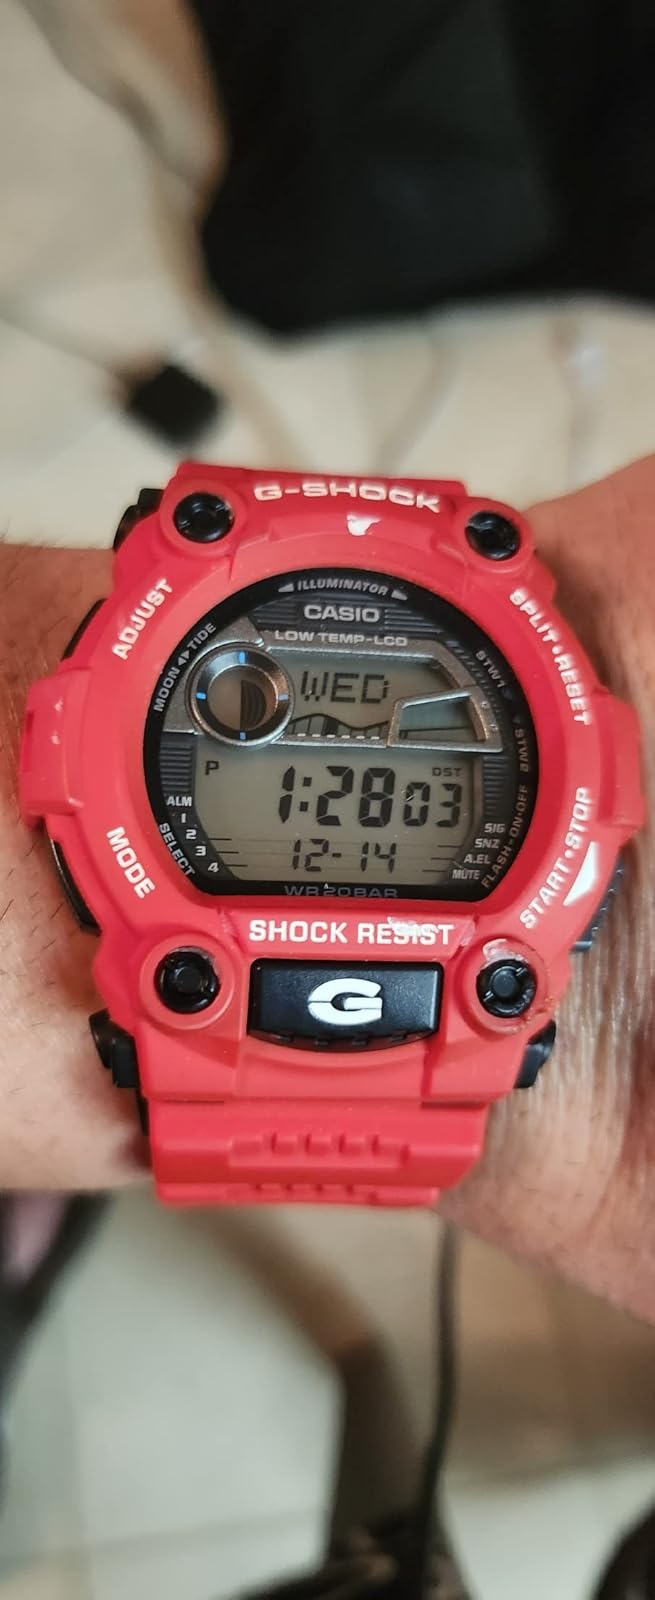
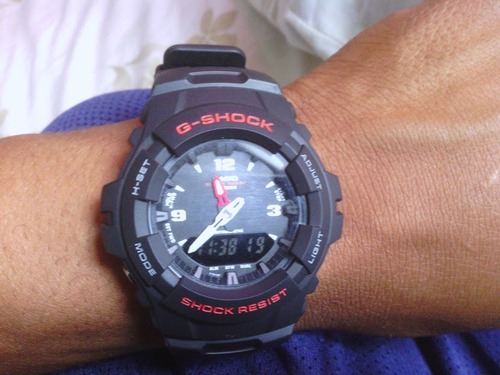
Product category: accessories_watch
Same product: no